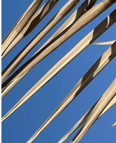
Label: Manganese Deficiency